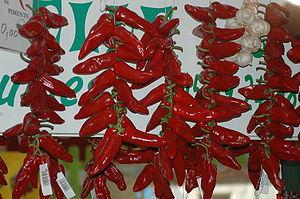
La Nouvelle-Aquitaine est une région administrative française, créée par la réforme territoriale de 2015 et effective au 1ᵉʳ janvier 2016, après les élections régionales de décembre 2015.
Le piment d'Espelette en français ou ezpeletako biperra en basque est un produit agricole. Il s'agit d'un piment spécifique cultivé au Pays basque, dans le département des Pyrénées-Atlantiques. Ces appellations d'origine sont préservées via le système de l'Union européenne « Appellation d'origine protégée » quand elles sont employées pour le commerce. Il s'agit d'ailleurs de la seule épice bénéficiant de ce label en France.
L'Aquitaine est une ancienne région administrative du Sud-Ouest de la France. Elle comprenait cinq départements : la Dordogne, la Gironde, les Landes, le Lot-et-Garonne et les Pyrénées-Atlantiques. Son chef-lieu, Bordeaux, en était aussi la plus grande ville. Cette région administrative tirait son nom d'une partie de la Gaule, dont les contours ont évolué depuis l'Antiquité pour se fixer au XIIᵉ siècle à l'ensemble du Poitou, du Limousin, de l'Angoumois, de la Saintonge, du Périgord et de la Gascogne regroupés autour de Bordeaux dans le Duché d'Aquitaine. Ses habitants étaient appelés les Aquitains.